Answer in natural language. Is brown colour  countertop lx (marked A) to the left of Statue (marked B)? Choose between the following options: no or yes
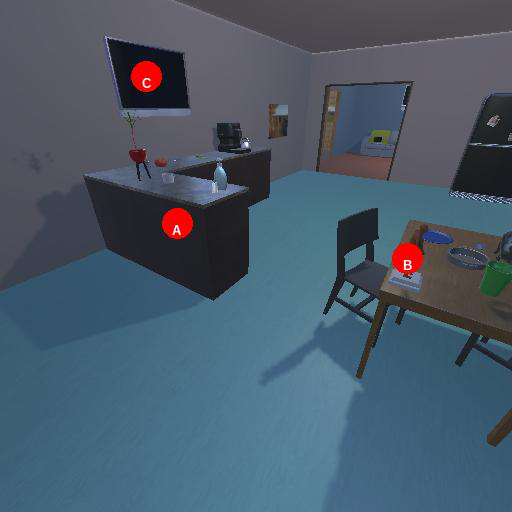
<answer>yes</answer>